National Union of Women Teachers

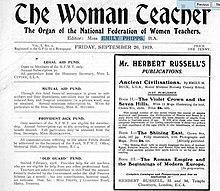
The Woman Teacher (from 1919)

By 1916, the federation's membership had grown significantly, and its members had become increasingly frustrated with continuing male control of the NUT. It decided to prepare to break away from the NUT after the conclusion of the First World War. Although the NUT finally adopted a policy of equal pay in 1919, it did not prioritise this during subsequent pay negotiations, and this was the final straw. In 1920, the federation broke away to form an independent trade union, the "National Union of Women Teachers" (NUWT). From this date, members of the central council of the NUWT were not permitted to hold membership of the NUT. Rank-and-file members were initially permitted to also join the NUT, as the union feared that otherwise its members in rural areas would be isolated. However, the union discouraged joint membership, and prohibited it in 1932.